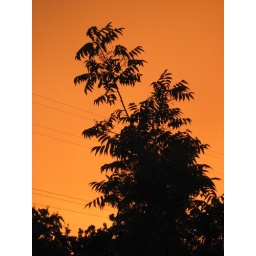
Sunset on 7/11/09 from front yard, right after a summer rainfall. Pistache tree branch against an orange background